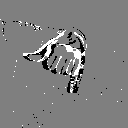
ASL letter: j